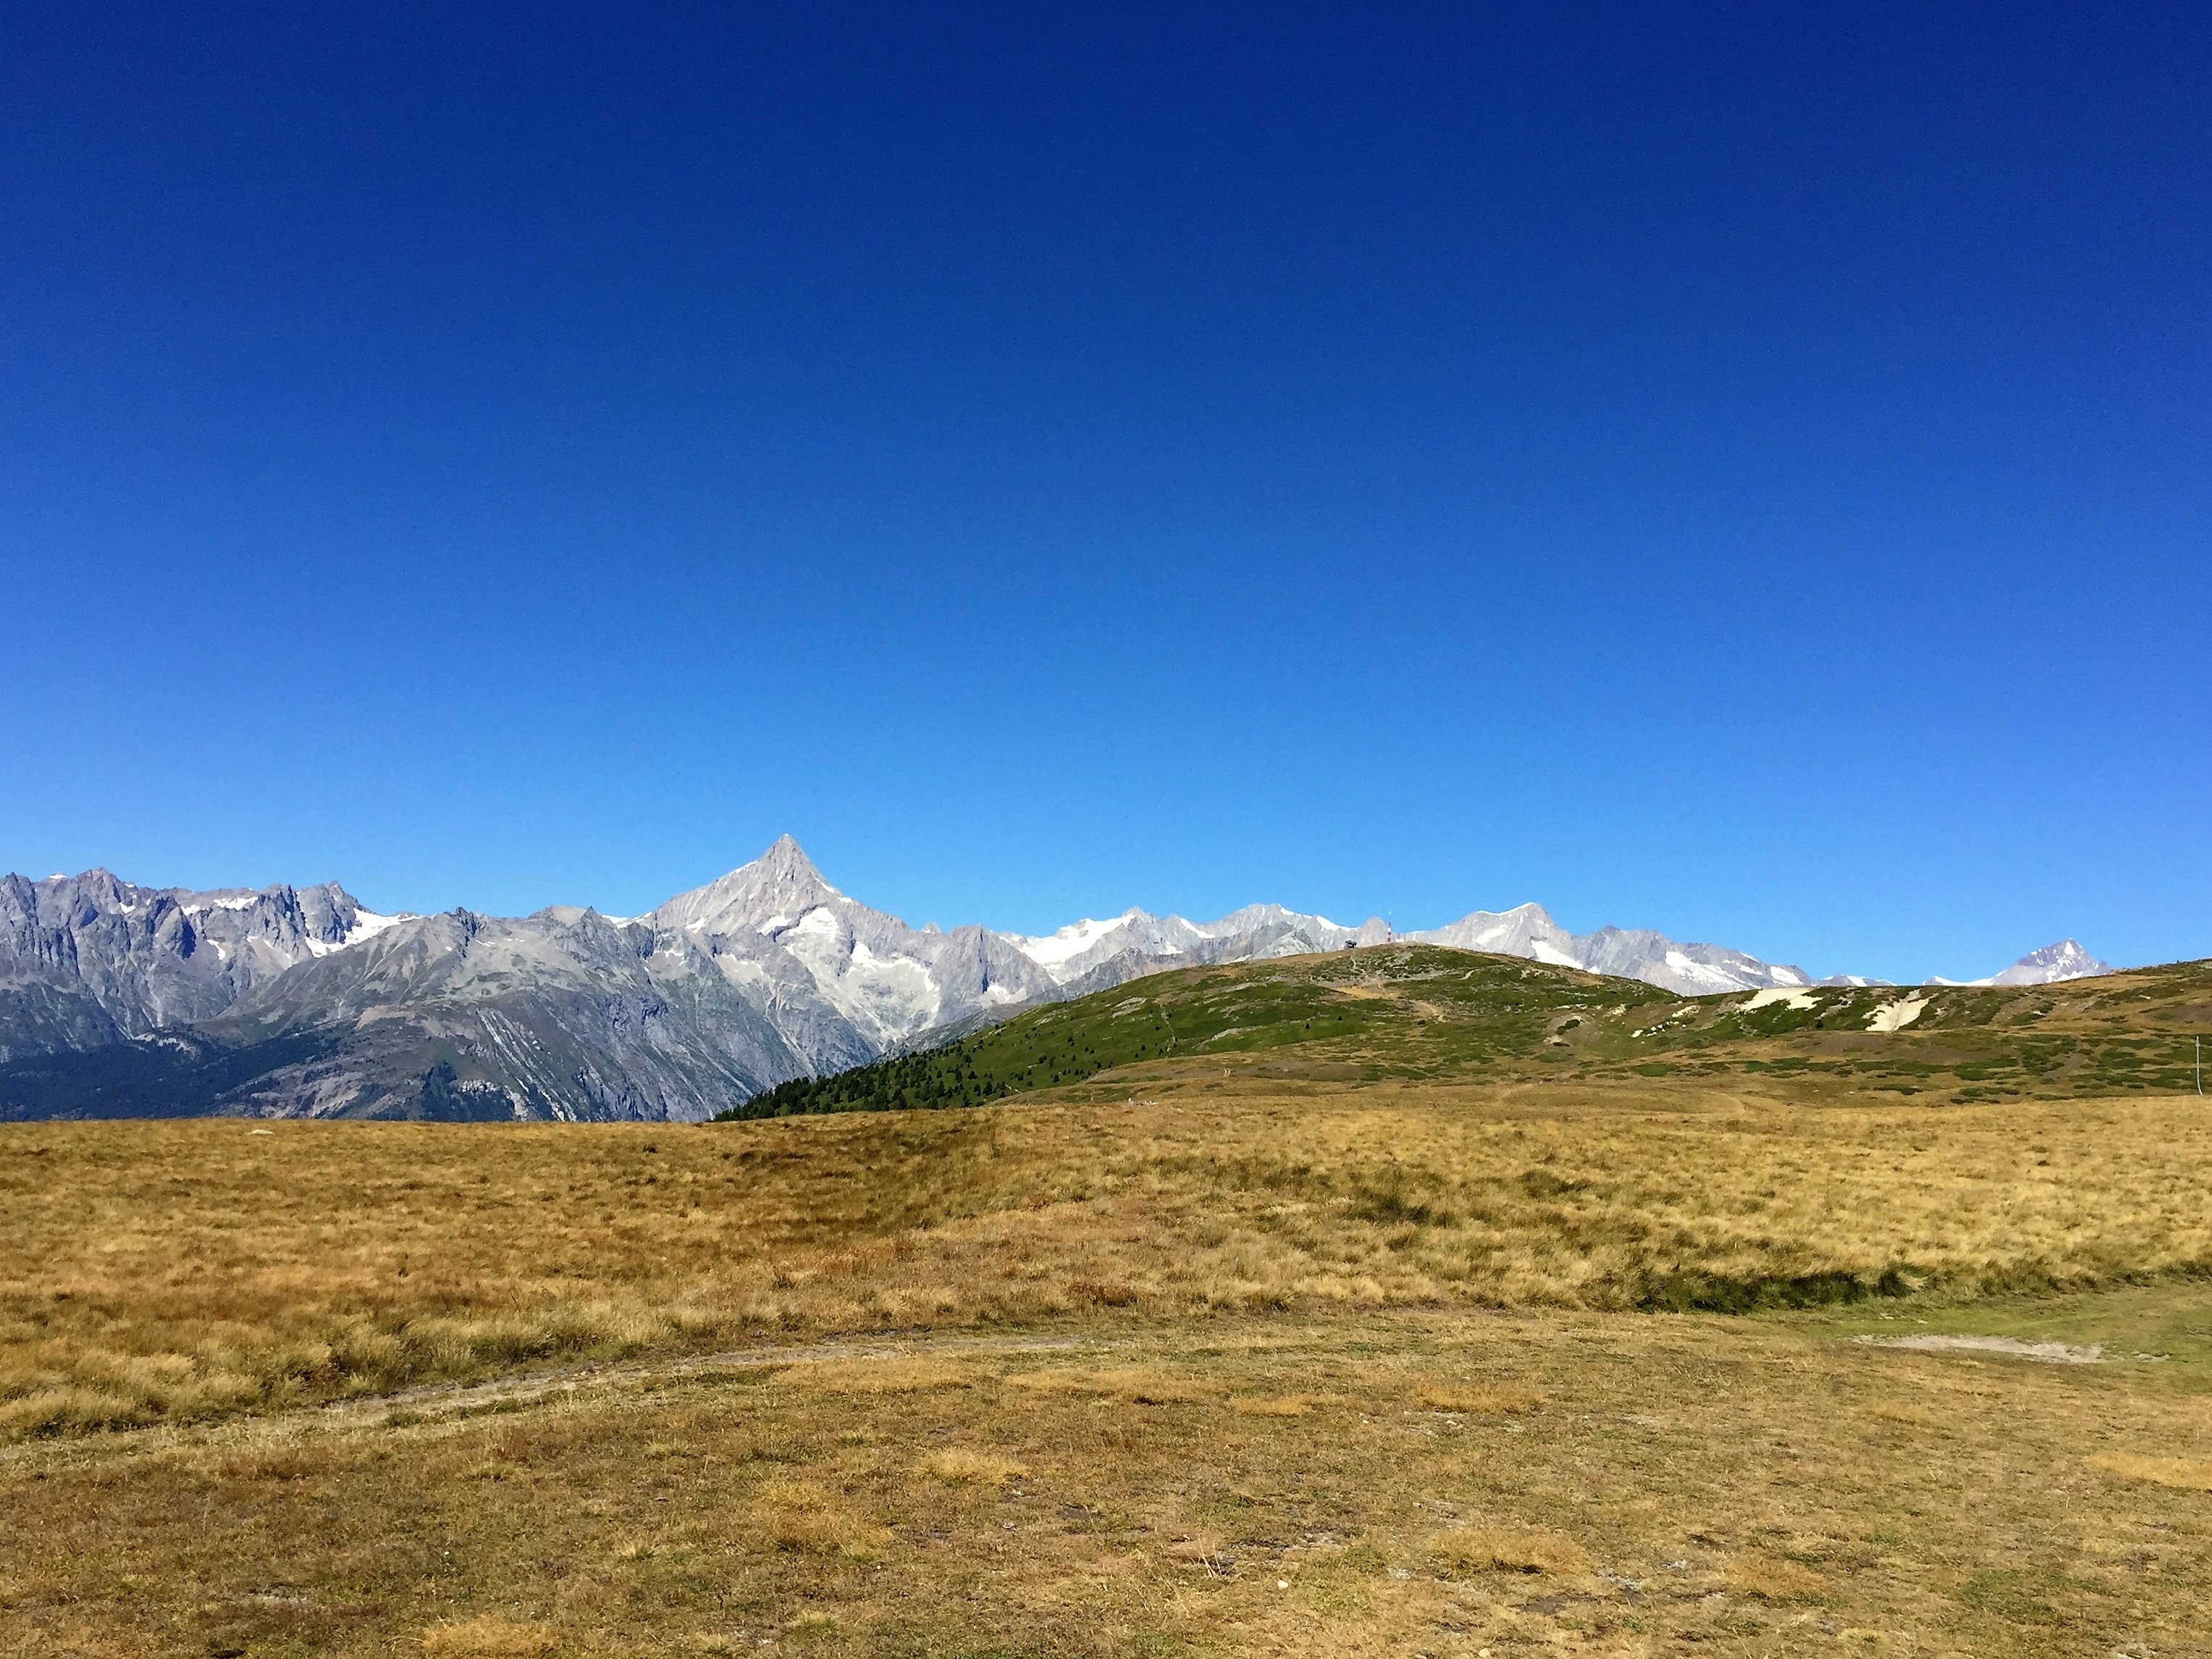
landscape, nature, horizon, wilderness, mountain, sky, field, meadow, prairie, hill, valley, mountain range, panorama, alpine, blue, yellow, ridge, plain, summit, stones, mountains, grassland, plateau, switzerland, fell, loch, ecosystem, steppe, landform, mountain pass, geographical feature, mountainous landforms